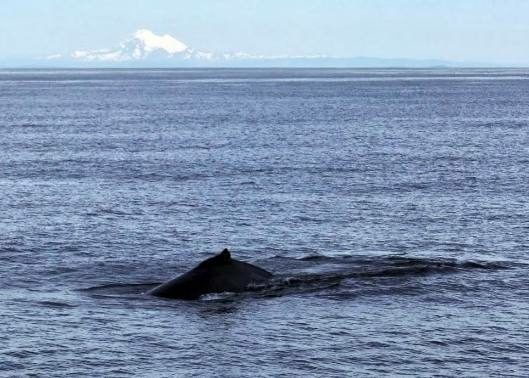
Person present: No